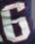
Number: 6